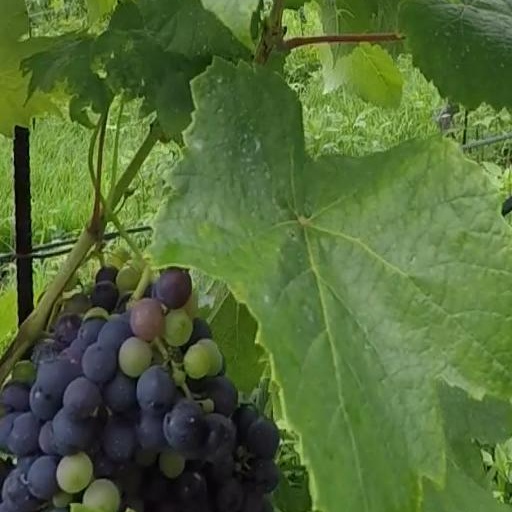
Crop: grape